Suncup (snow)

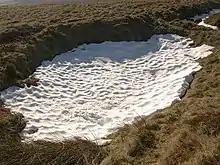
Suncups on a snow patch near Gibby Beam, UK.

Suncups are bowl-shaped open depressions into a snow surface, normally wider than they are deep. They form closely packed, honeycomb, often hexagonal patterns with sharp narrow ridges separating smoothly concave hollows. For a given set of suncups, the hollows are normally all around the same size, meaning that the pattern is quasi-periodic on 20–80 cm scales. The depressions are typically 2–50 cm deep.